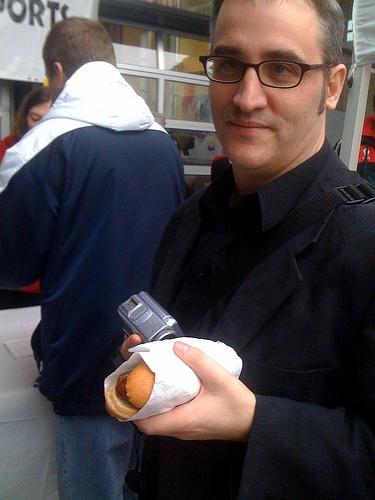
A man holding a hot dog and a video camera.